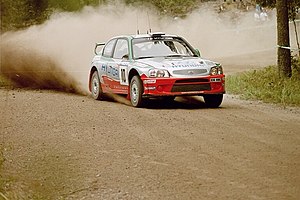
Hyundai Accent / Accent (LC, 1999−2005) / Rallyversion
Kenneth Eriksson i en Accent WRC under Rally Finland 2001
Hyundai Accent er en personbilsmodel fremstillet af Hyundai Motor siden foråret 1994. Modellen afløste forgængeren Hyundai Pony og har skiftevis tilhørt miniklassen og den lille mellemklasse. Hyundai Accent var efter Hyundai S-Coupé den anden bilmodel med egenudviklet motor, hvor forgængerne kørte med licensproducerede Mitsubishi-motorer.